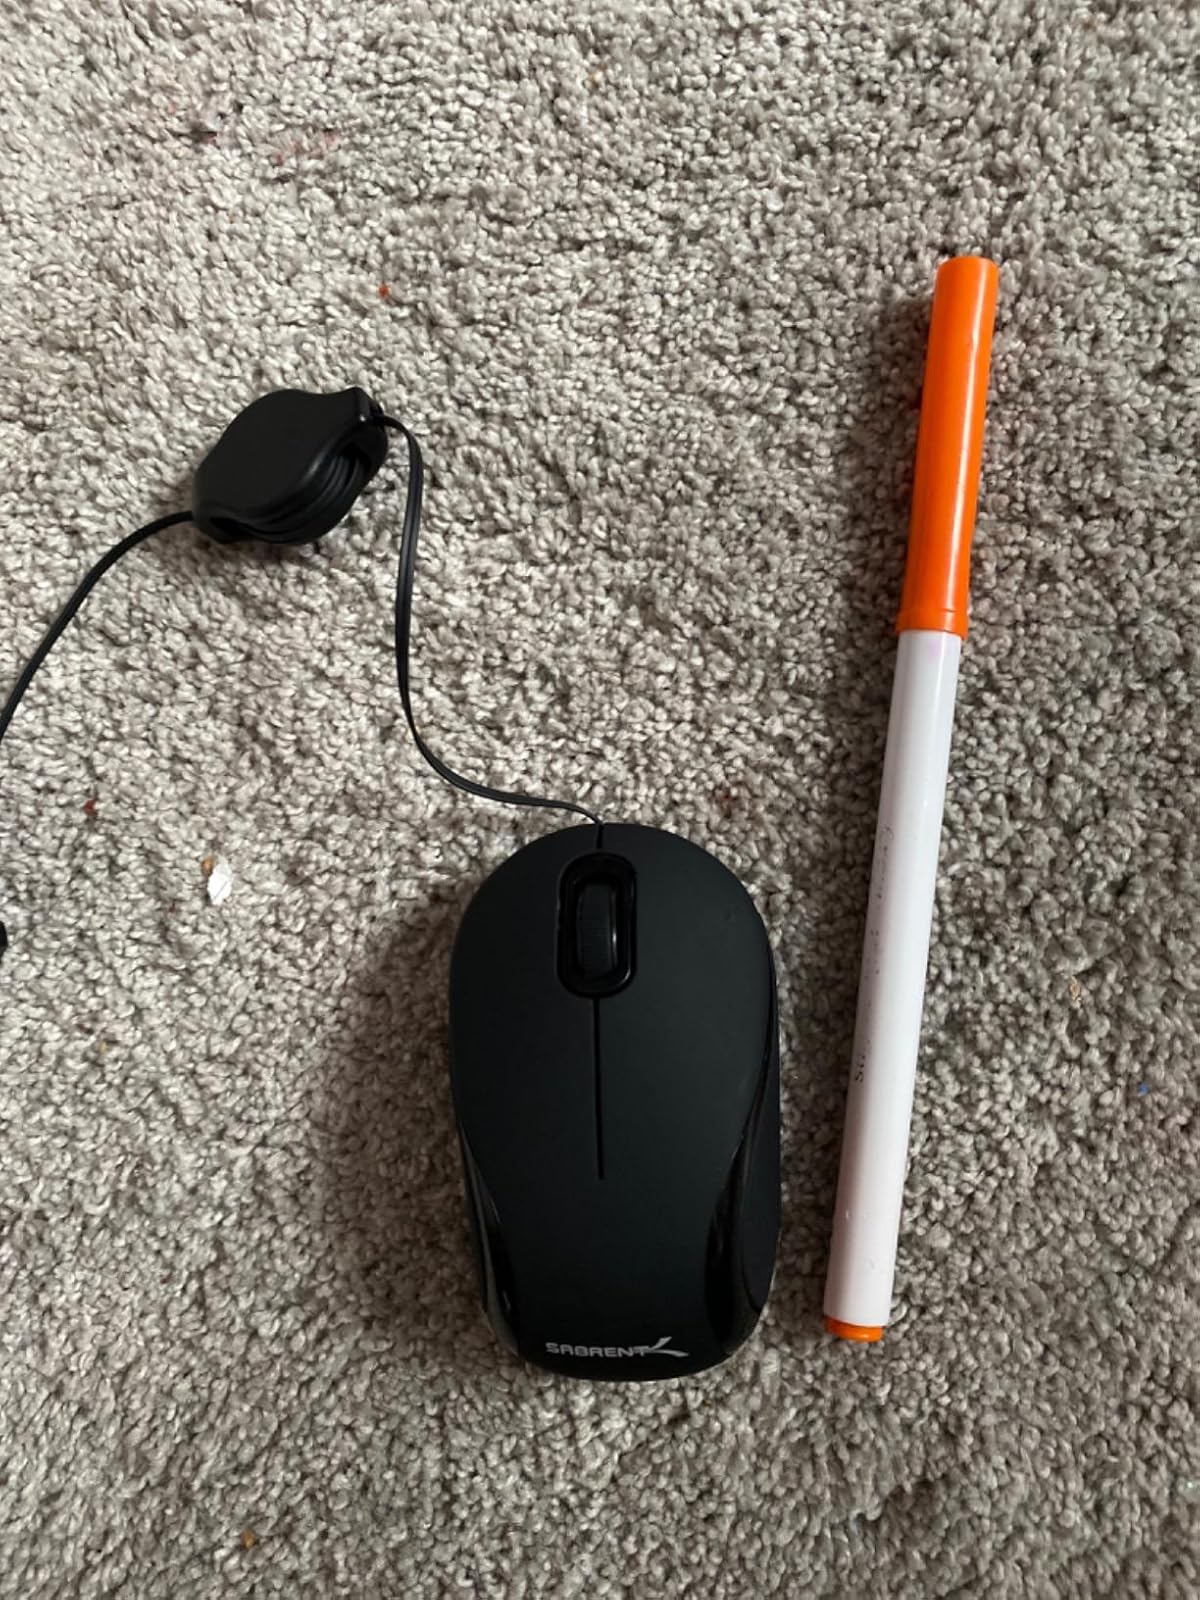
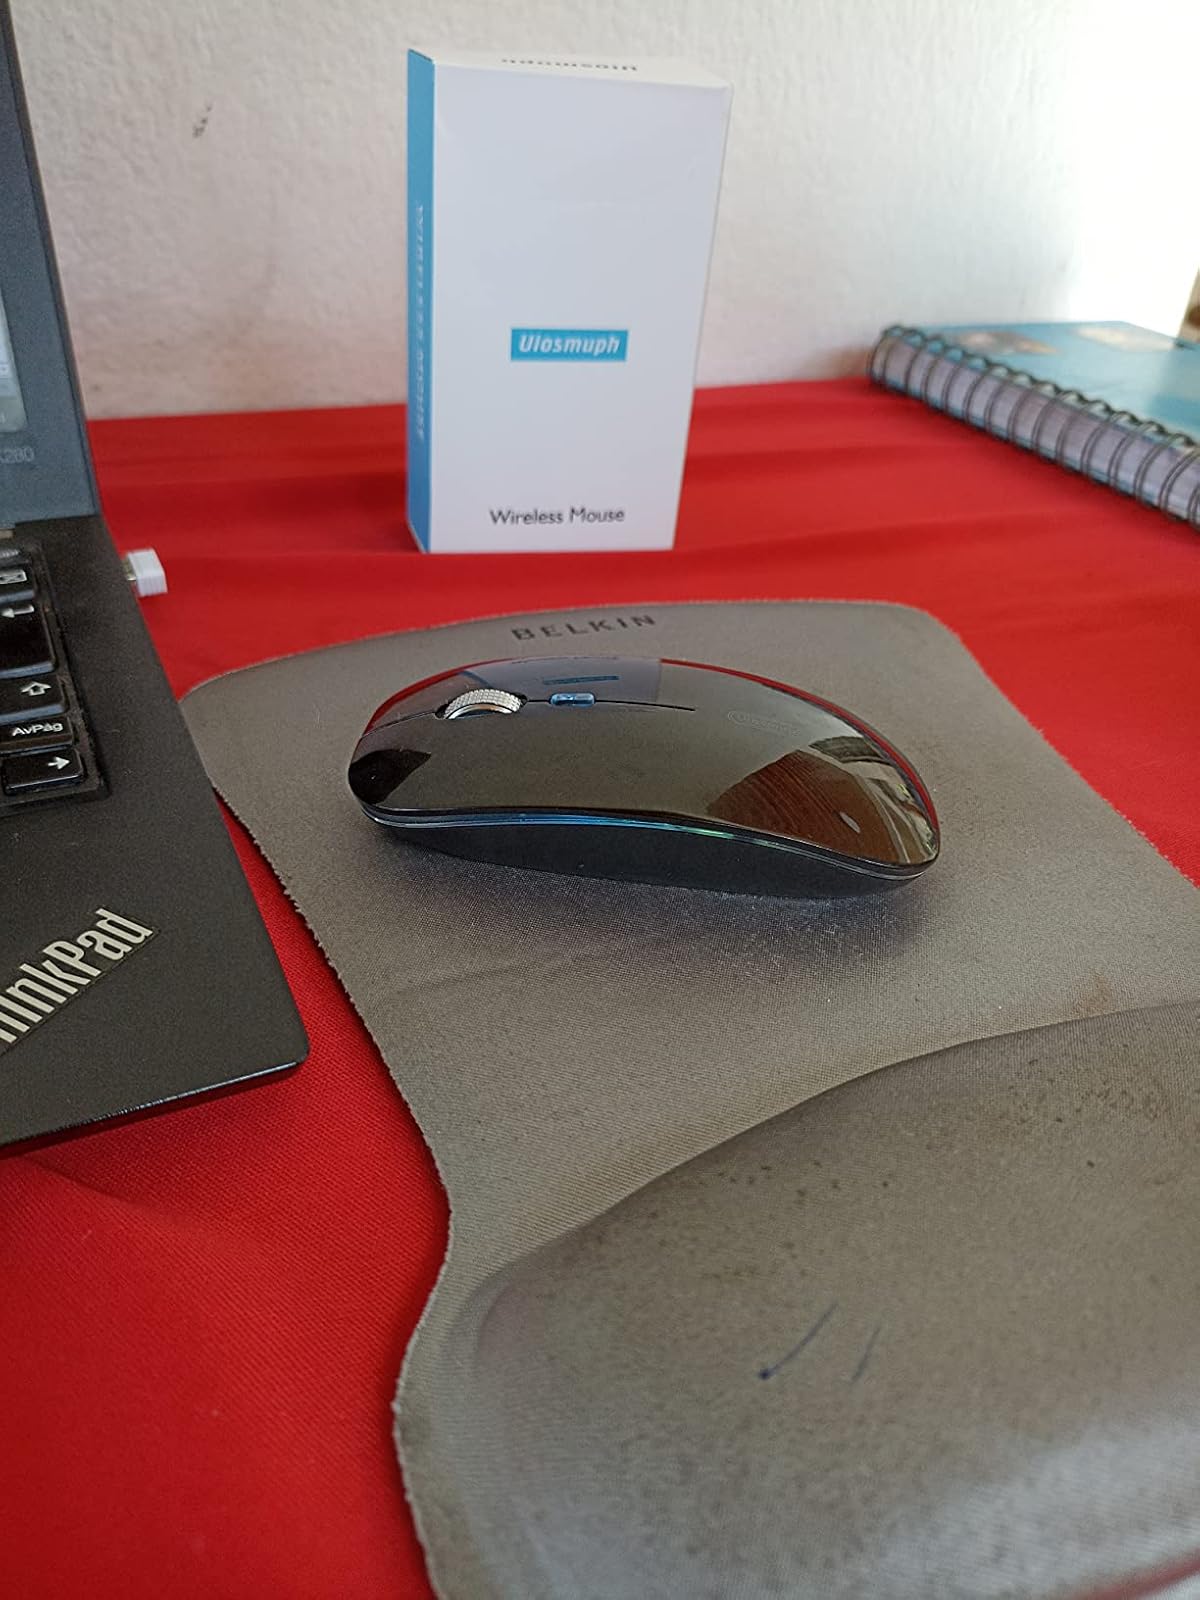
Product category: mouse
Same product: no